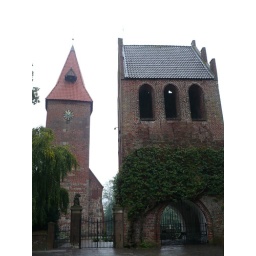
8 August 2007A church yard and tower in Germany